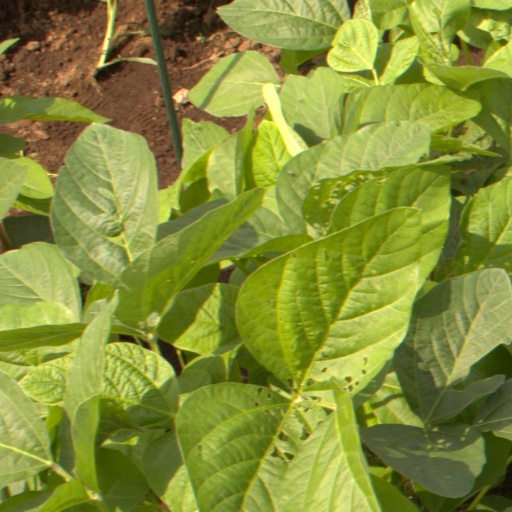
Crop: soybean